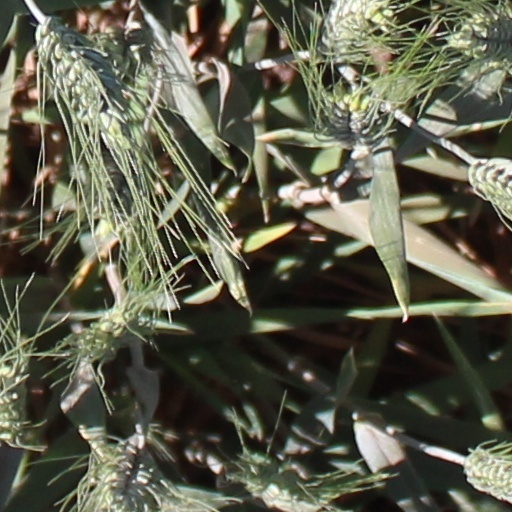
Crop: wheat